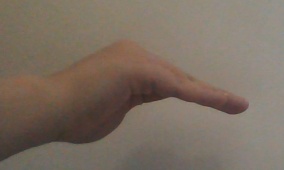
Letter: haa